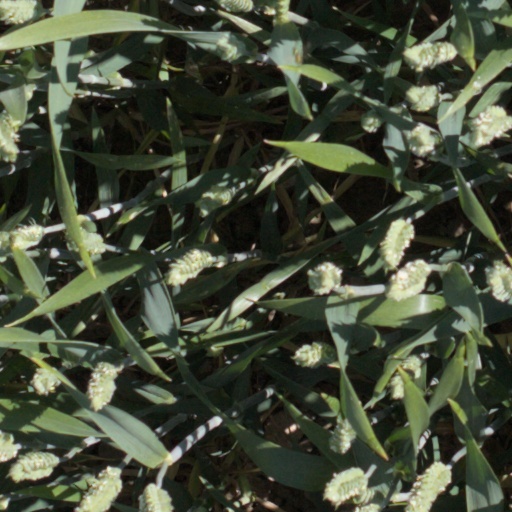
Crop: wheat